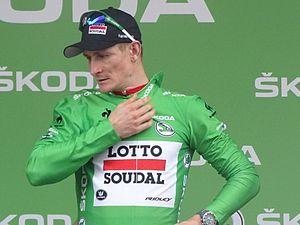
Reportage réalisé le mardi 7 juillet à l'occasion de l'arrivée de la quatrième étape du Tour de France 2015 à Cambrai, Nord-Pas-de-Calais, France.